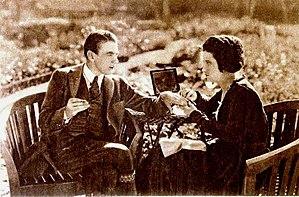
Hazel Daly est une actrice américaine du cinéma muet.